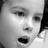
Emotion: surprise